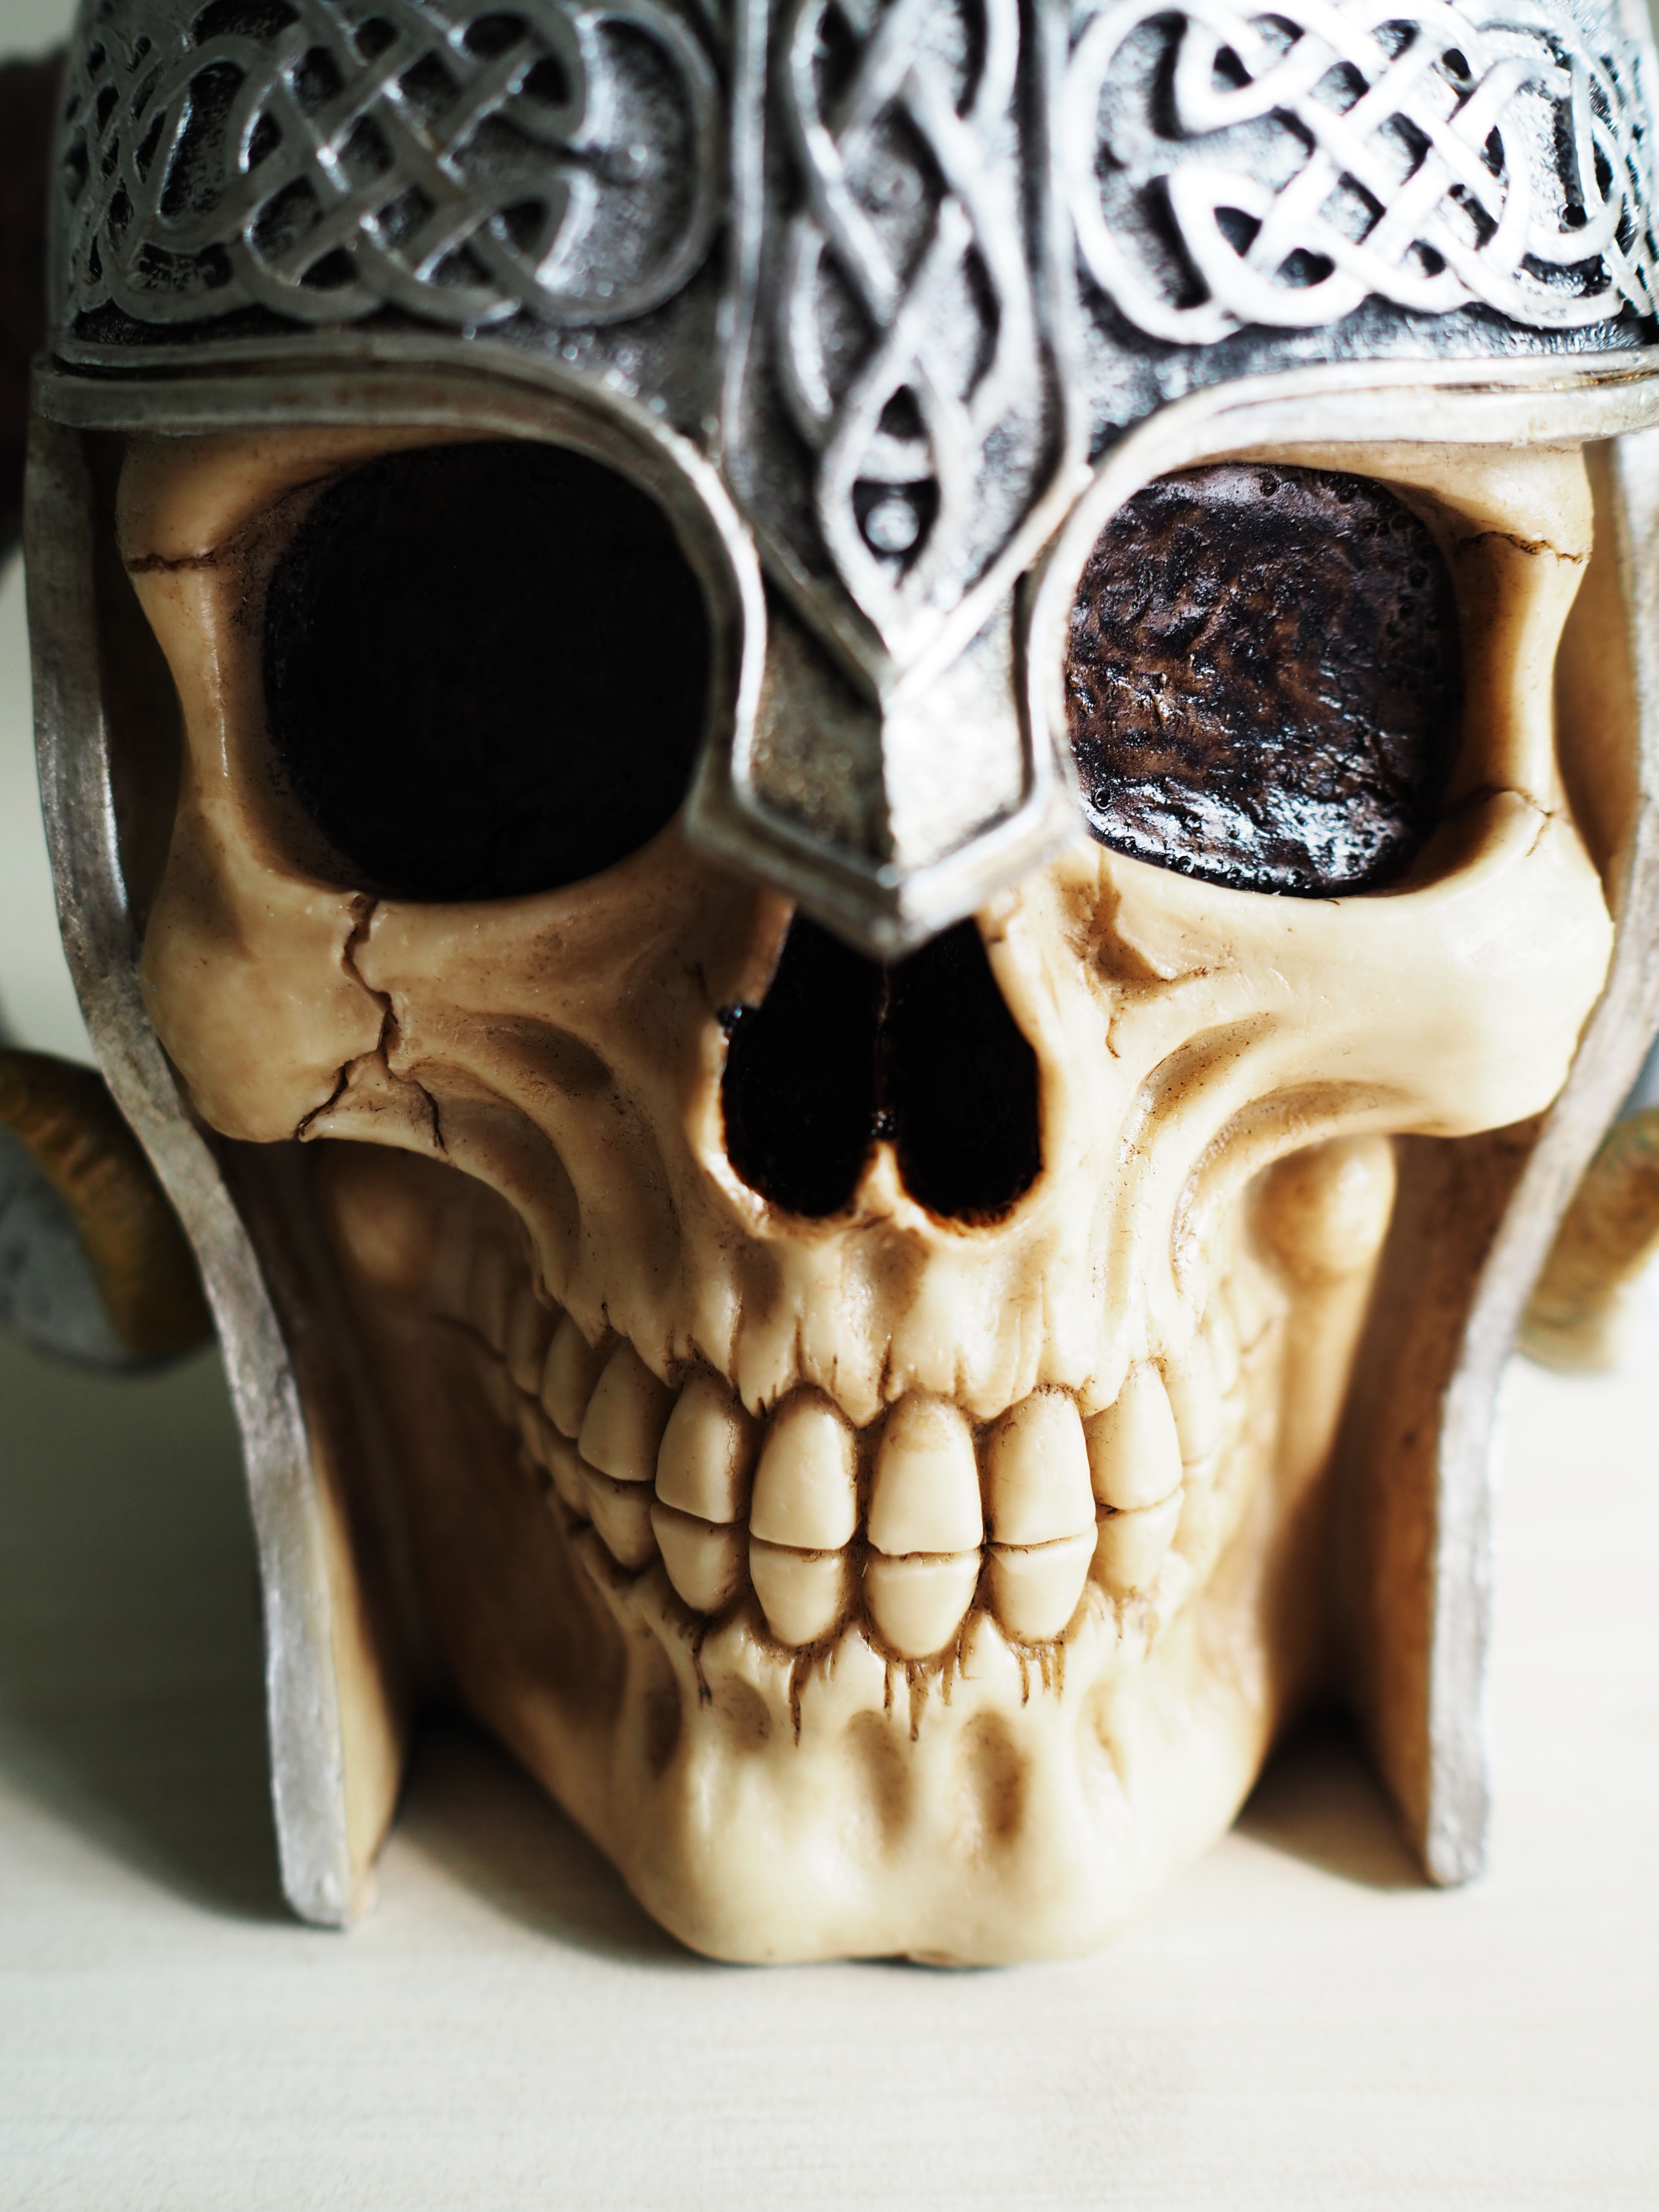
art, chin, eyewear, jaw, vision care, bone, sunglasses, headgear, skull, artifact, sculpture, snout, font, personal protective equipment, wood, mask, close up, metal, fashion accessory, jewellery, carving, costume, visual arts, masque, still life photography, body jewelry, stone carving, illustration, still life, glass, anthropology, fictional character, fur, flesh, rock, ceramic